Montréal–Trudeau International Airport

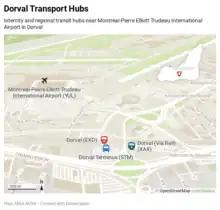
Intercity and regional transit hubs near Montréal-Pierre Elliott Trudeau International Airport in Dorval

In the international jetty, there is a large area where passengers can relax before their flight. Travelers are able to download to their smartphone or e-reader the first chapter of any books available on the platform "Lire vous transporte". After that, they can choose to buy the entire book through the Wi-Fi network in the airport. A rest area has been constructed near gate 57 in order to read these books in a calm environment, with cushions and dimmed lights. There are over 1000 chairs with charging stations and USB ports throughout the jetty as well as three water bottle-filling stations.